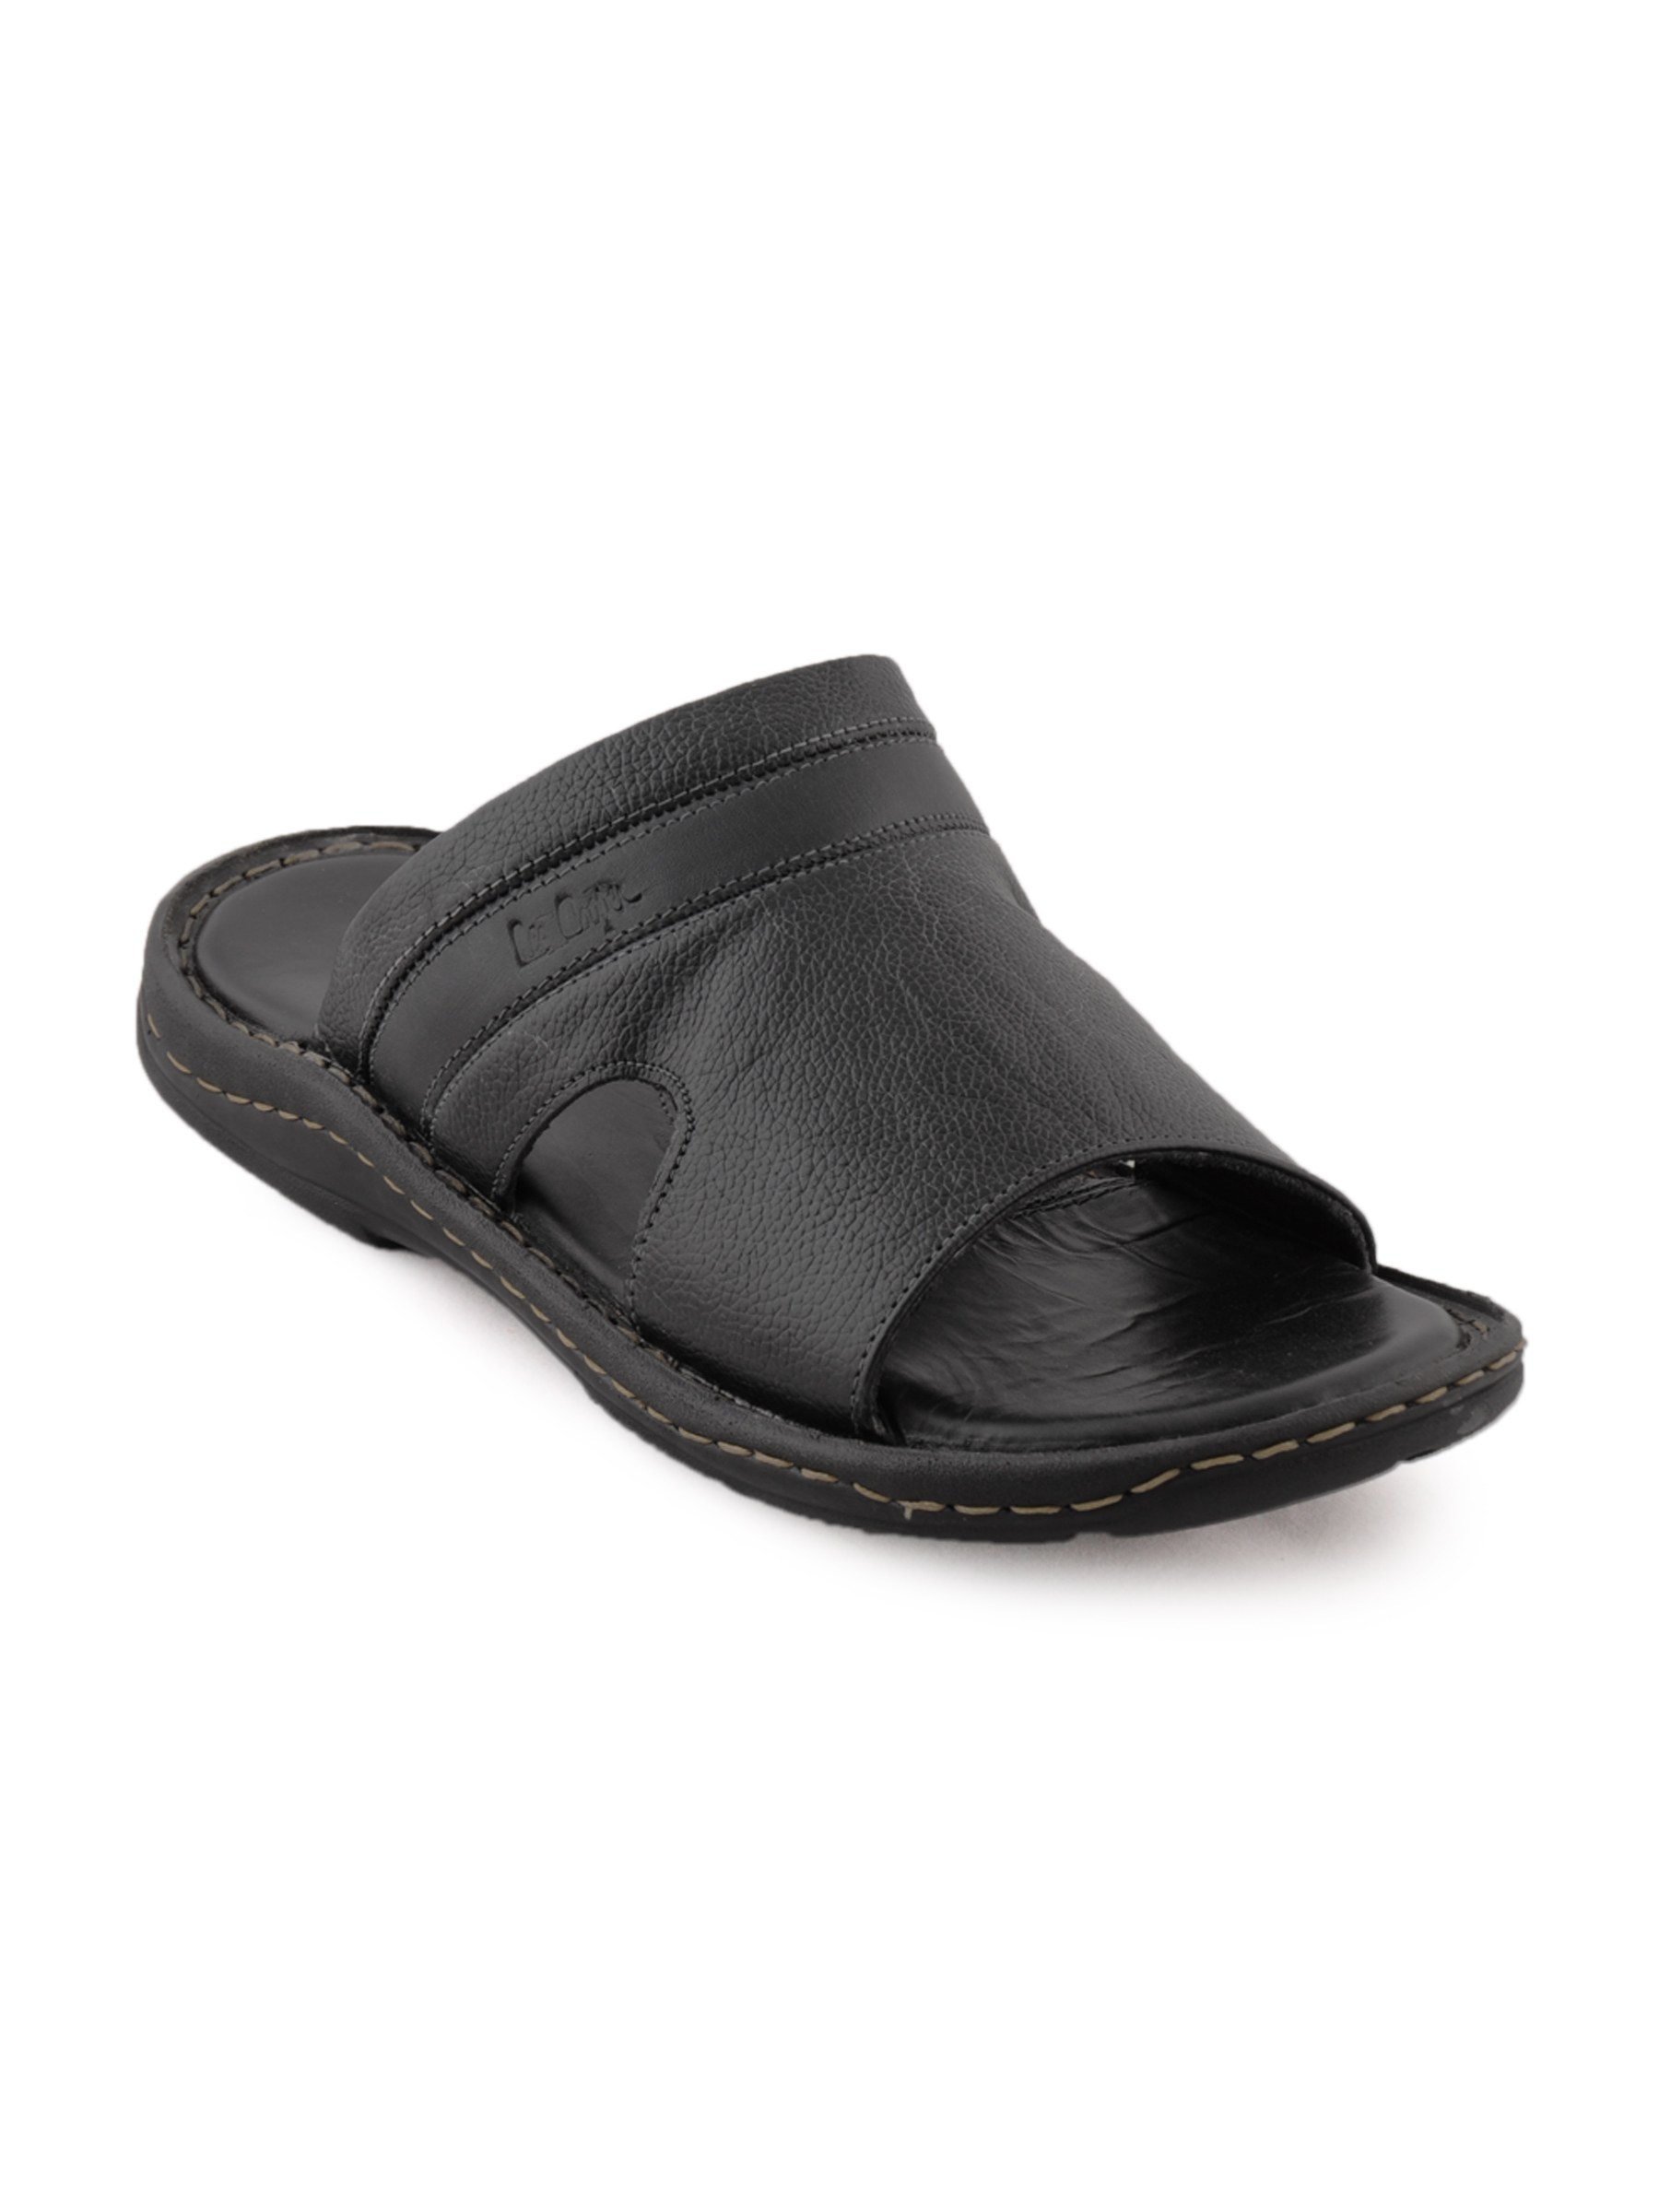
Lee Cooper Men Casual Black Sandals
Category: Footwear / Sandal / Sandals
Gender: Men
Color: Black
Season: Fall 2011
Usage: Casual